Alfa Romeo Giulietta (2010)

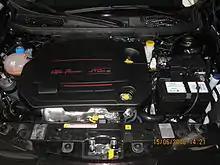
Multijet diesel engine used in Giulietta

The top of the range model is a version with 1.75 L (1,742 cc) turbocharged TBi engine rated , lowered ride height ( at the front and at the rear), 18-inch alloy wheels and 225/40 R18 tires, an enhanced braking system ( front, rear) with calipers painted Alfa red; dark tinted windows, aluminium pedals, cloverleaf badges, leather and microfibre seats plus sports leather seats as an option; dark brushed aluminium dashboard. 1750 is an engine size which has its roots in Alfa Romeo's history, with 1.75 L engines being used to power some of Alfa Romeo's first cars.